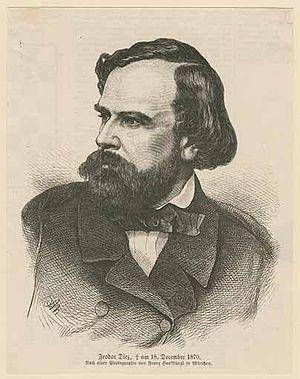
Feodor Dietz, né le 29 mai 1813 à Neunstetten et mort le 18 décembre 1870 à Arc-lès-Gray, est un peintre allemand spécialiste de scènes militaires.